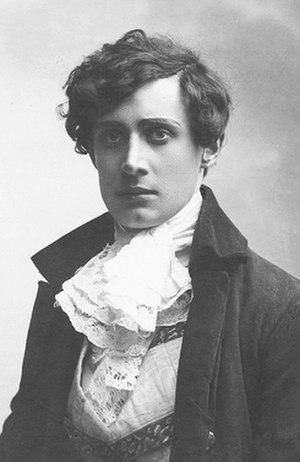
Alf Blütecher est un acteur norvégien actif dans le cinéma muet danois et allemand.